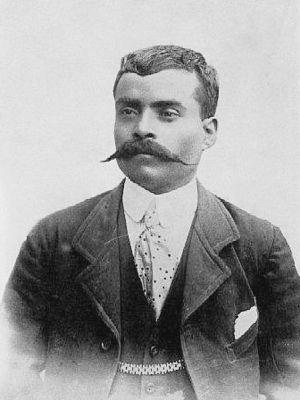
Général Emiliano Zapata - 1914 licence